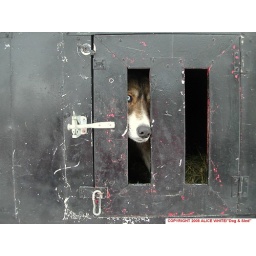
Smarty in a dog box